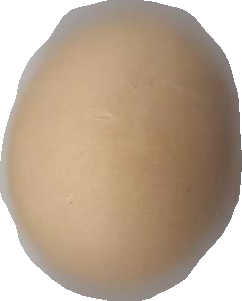
Variety: Grobogan